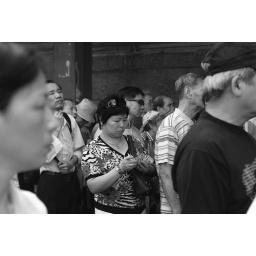
wholesale market under the manhattan bridge in chinatown